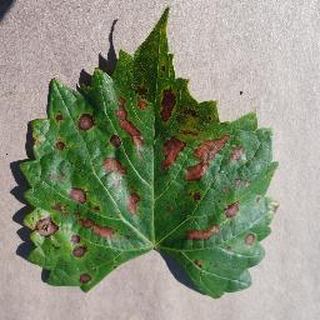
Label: grape_esca_black_measles